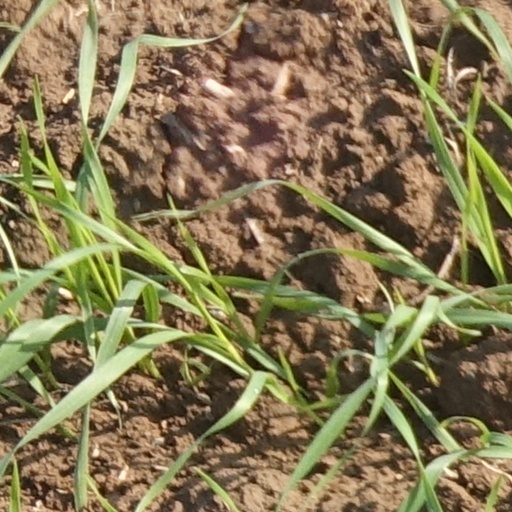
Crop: wheat